Paul Wesley

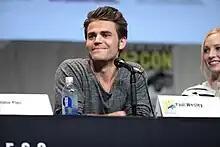
Wesley at San Diego Comic-Con in 2015

Throughout the years, he has appeared in a variety of films. In 2014, he co-starred in, as well as produced, "Before I Disappear", which went on to win the SXSW Film Festival Audience Award and compete at the Venice Film Festival's "Venice Days" section. That same year he co-starred with "Amira and Sam" which was acquired by Drafthouse Films.